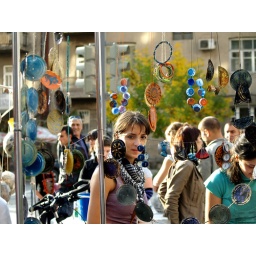
Youngsters were making and painting interesting jewelry pieces out of can and bottle lids right in the street